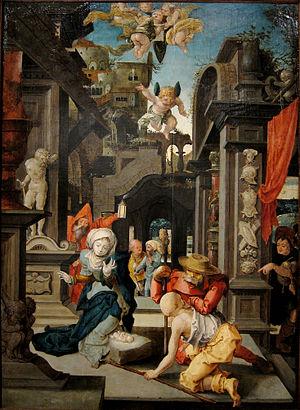
Le palais des Beaux-Arts de Lille est un musée municipal d'art et d'antiquités situé place de la République à Lille, dans la région Hauts-de-France. C'est l’un des plus grands musées de France et le plus grand musée des beaux-arts, en dehors de Paris, en nombre d'œuvres exposées.
En religion, l'adoration est le culte rendu à un dieu.
Le Maître de l'adoration de Lille est un peintre anonyme flamand, actif entre 1510 et 1530 à Anvers. Il doit son nom à une Adoration des bergers conservée au Palais des beaux-arts de Lille.